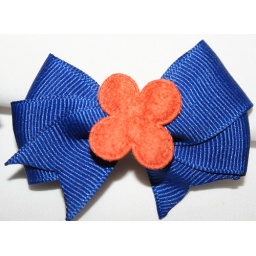
Blue with an orange suede flower in the center